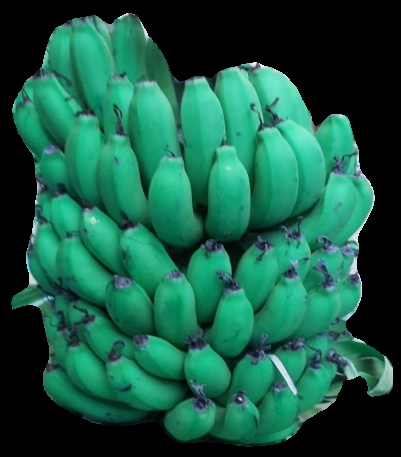
Variety: pachbale
Grade: grade2